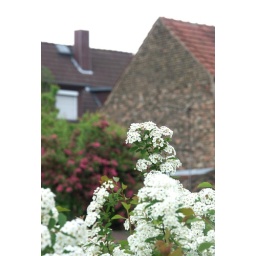
flowers in the garden of the building where our little Penthouse resides and a blurry glimpse of the neighboring houses and gardens...